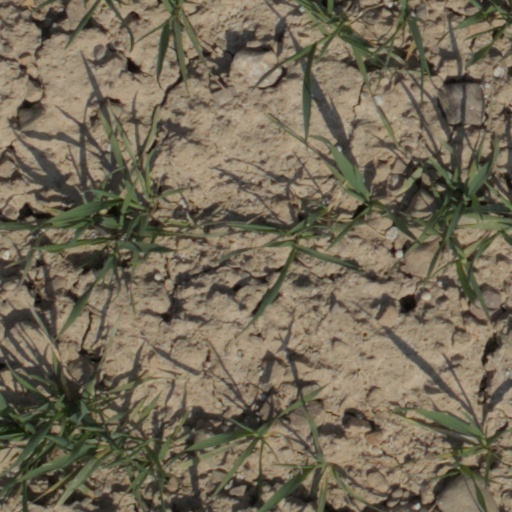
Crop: wheat